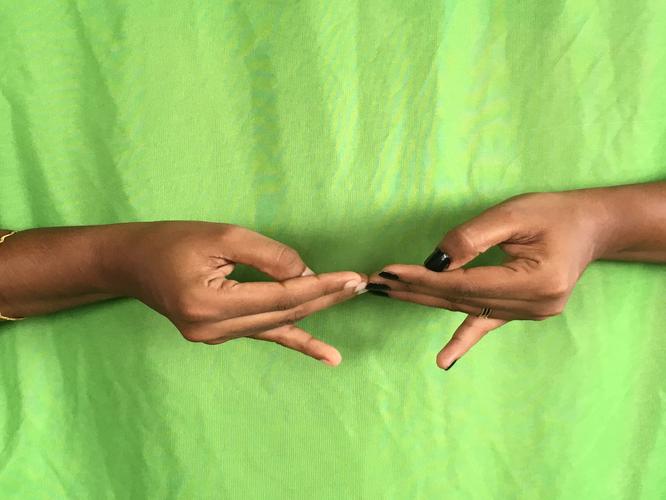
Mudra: Khatva
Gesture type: double_hand